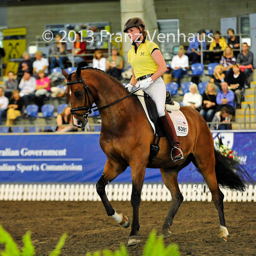
a lady riding a horse in front of a crowd
A female jockey riding a horse spectators in the background.
Well trained rider of a beautiful thoroughbred horse
a female horse jockey is riding her horse
A female equestrian is riding her horse in a show arena.